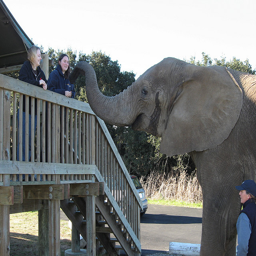
People are feeding an elephant over a guard rail.
Side view of a man standing by and elephant with trunk raised to two women standing together on deck at top of stairs, outside.
some people an elephant steps bushes and trees
an elephant sticking its trunk by some women on a balcony
Elephant interacting with women near parking lot. area.